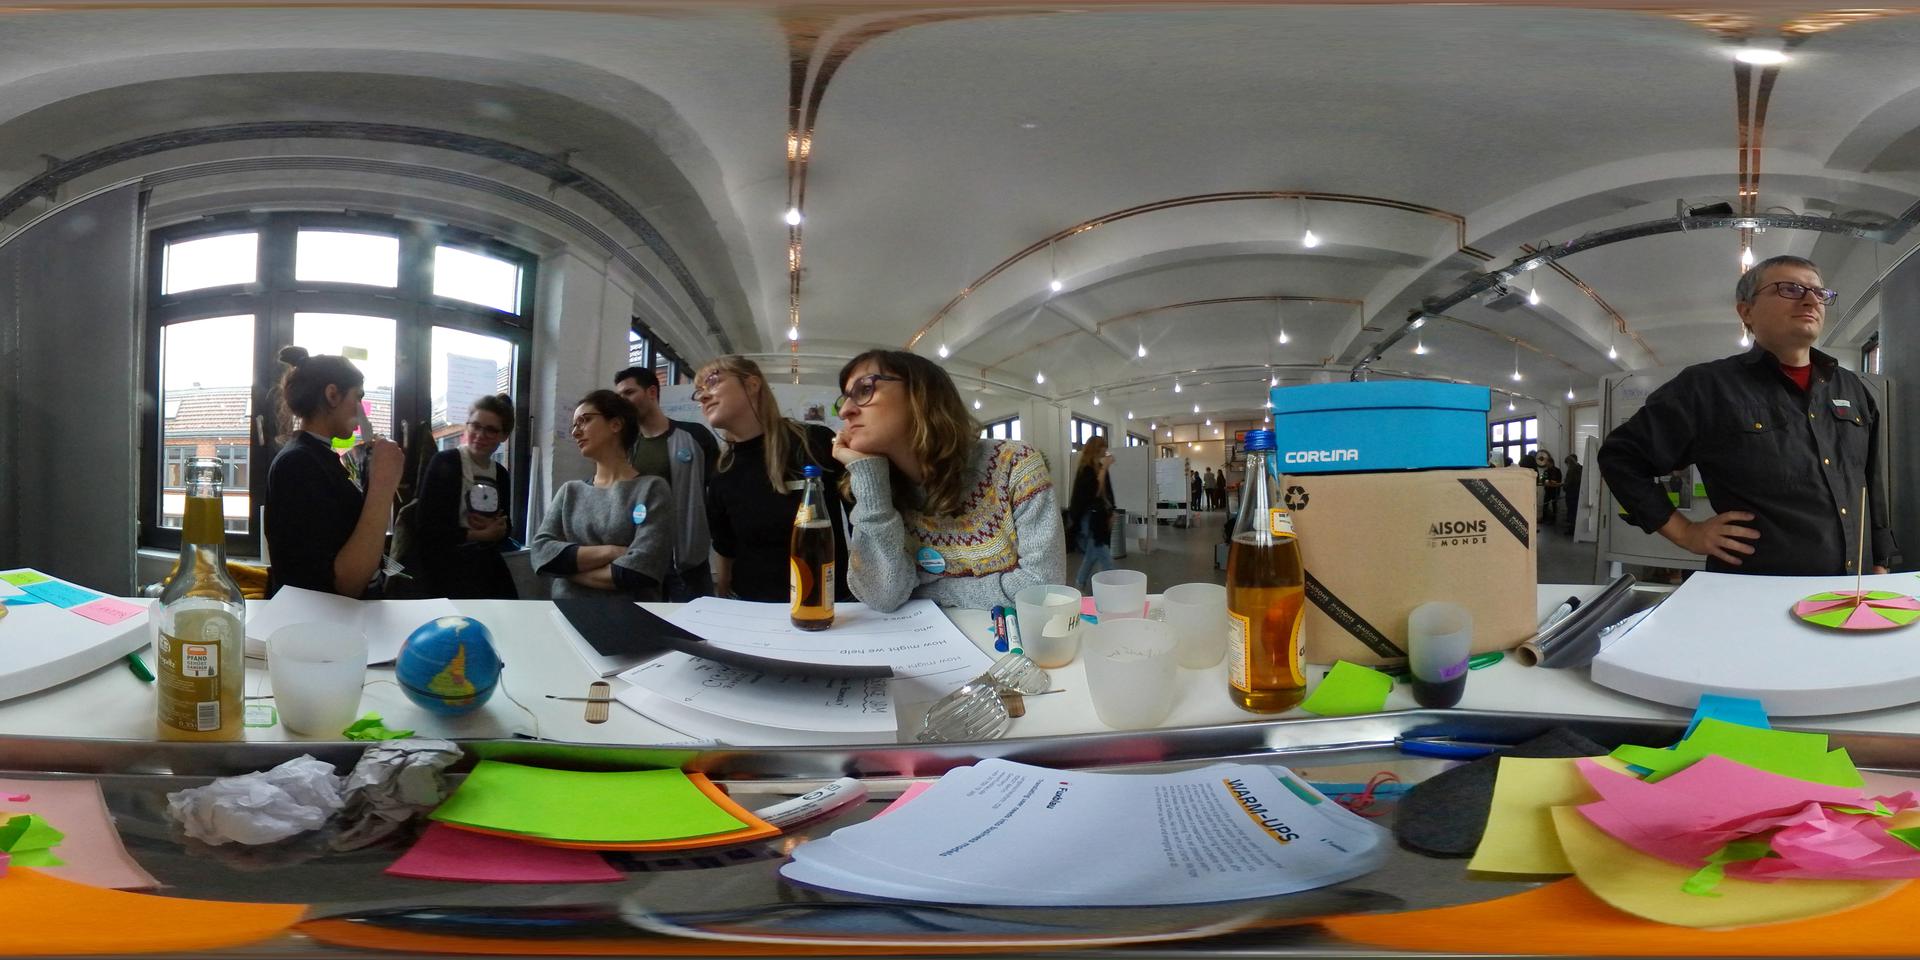
Referred object: the small blue globe on the table

Referred object: the small blue globe